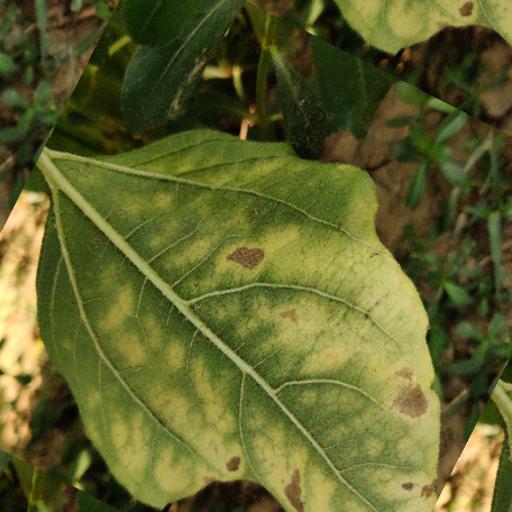
Label: Downy_mildew